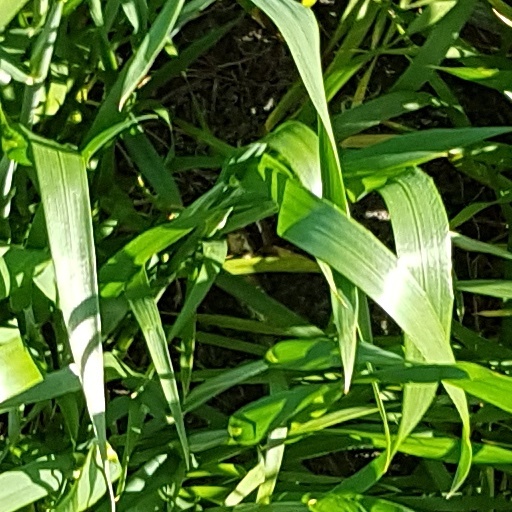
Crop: wheat